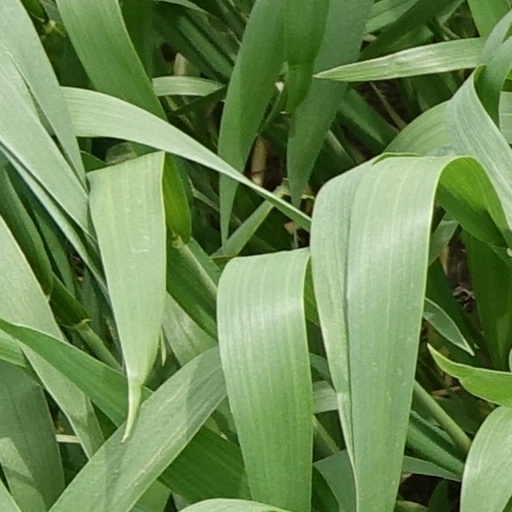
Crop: wheat